Italians in New York City

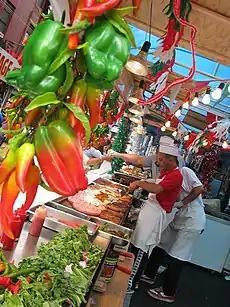
Street vendors at the Feast of San Gennaro in Manhattan's Little Italy.

The Italian international private school La Scuola d'Italia Guglielmo Marconi, serving grades Pre-Kindergarten through 12, is located in Manhattan. It is the sole bilingual English-Italian day school in North America. Despite the large Italian American population, the vast majority of bilingual day schools in North America are French speaking.